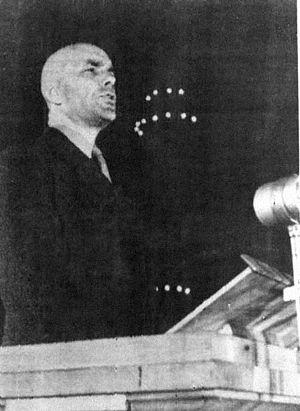
Zygmunt Henryk Berling est un général et homme politique polonais ayant combattu pour l'indépendance de la Pologne puis à la tête des troupes polonaises soviétiques.